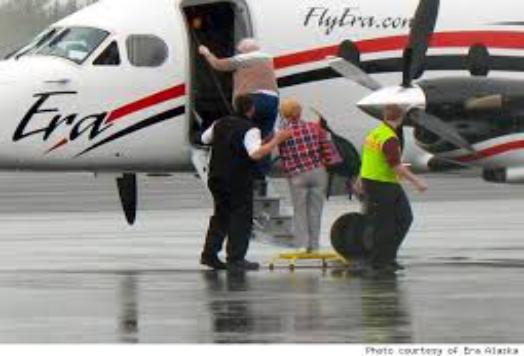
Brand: Era Alaska
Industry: Transportation